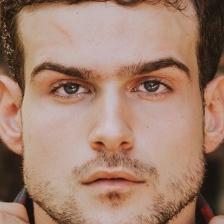
Label: faces